West Virginia Division of Natural Resources

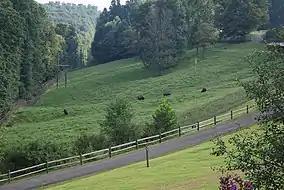
Bison at the State Wildlife Center

The Wildlife Resources Section also operates the West Virginia State Wildlife Center at French Creek, which is a zoological park exhibiting a variety of animals native to West Virginia.